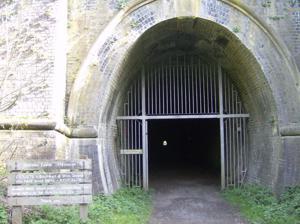
Building: Oxendon Tunnels
Country: United Kingdom
Year built: 1859
South portal of Oxendon tunnel The Oxendon Tunnels are disused railway tunnels in Northamptonshire , England.  The Northampton to Market Harborough line opened in 1859 and had tunnels at Oxendon and nearby at Kelmarsh . The original tunnel was single-track, and when the line was doubled a second single-track tunnel was built.  The "up" line tunnel is 453 yards (414 m) long while the "down" line is 462 yards (422 m).  Due to the small bore, the tunnels were known as "the rat-holes" by train drivers. The former "up" line tunnel at Oxendon is open as part of the Brampton Valley Way , a linear park which runs from Boughton level crossing on the outskirts of Northampton to Little Bowden near Market Harborough , on the former railway trackbed. See also Tunnels in the United Kingdom External links Northampton & Lamport Railway 52°26′34″N 0°54′57″W / 52.4428°N 0.9157°W / 52.4428; -0.9157 This article about a Northamptonshire building or structure is a stub . You can help Wikipedia by expanding it . v t e